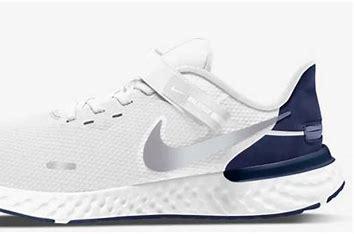
Brand: Nike
Model: Revolution 5 Flyease